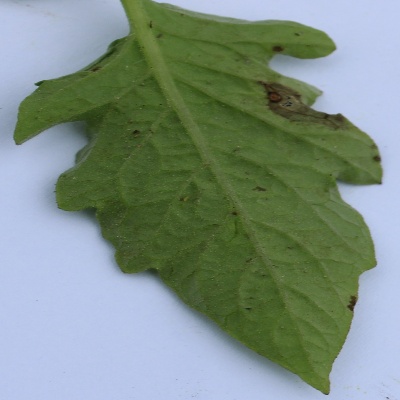
Crop: Tomato
Condition: septoria leaf spot